Moorish architecture

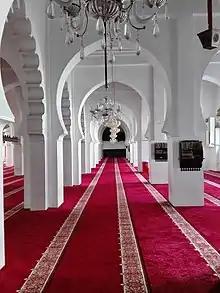
Hypostyle prayer hall of the Great Mosque of Algiers

Tilework, particularly in the form of mosaic tilework called "zellij", is a standard decorative element along lower walls and for the paving of floors across the region. It consists of hand-cut pieces of faience in different colours fitted together to form elaborate geometric motifs, often based on radiating star patterns. Zellij made its appearance in the region during the 10th century and became widespread by the 14th century during the Marinid and Nasrid period. It may have been inspired or derived from Byzantine mosaics and then adapted by Muslim craftsmen for faience tiles.